Carina Jaarnek

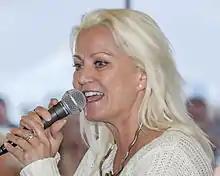
Performing in Vaxholm in July 2013

Eva Carina Kvistborg Jaarnek (26 December 196217 January 2016) was a Swedish singer. During her career she performed in a number of dansbands, and she participated in Melodifestivalen twice.